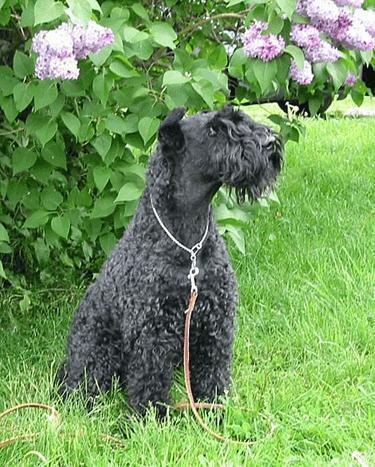
Kerry_blue_terrier